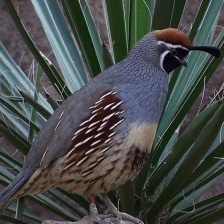
Species: GAMBELS QUAIL
Scientific name: CALLIPEPLA GAMBELII
ImageNet parent category: quail